St. Louis Islamic Center

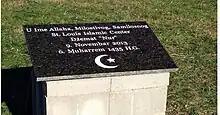
STLIC Dedication Plaque, November 2013

On November 9th, 2013, the St. Louis Islamic Center began the construction of a mosque, the Nur Mosque, in southern St. Louis County. The construction cost 1.5 million dollars, and the mosque opened on April 1, 2017.